Novum Instrumentum omne

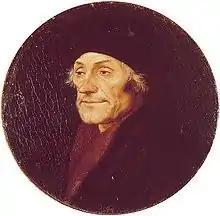
Erasmus

Novum Instrumentum Omne, later titled Novum Testamentum Omne, was a series of bilingual Latin-Greek New Testaments with substantial scholarly annotations, and the first printed New Testament of the Greek to be published. They were prepared by Desiderius Erasmus (1466–1536) in consultation with leading scholars, and printed by Johann Froben (1460–1527) of Basel.